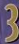
Number: 3